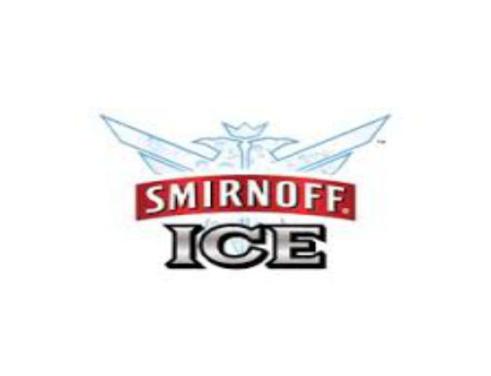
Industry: Food